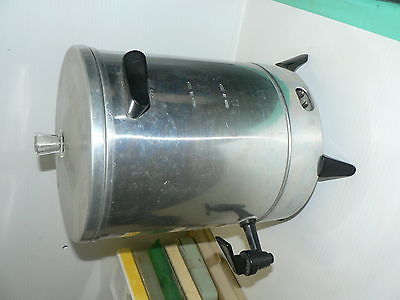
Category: coffee maker